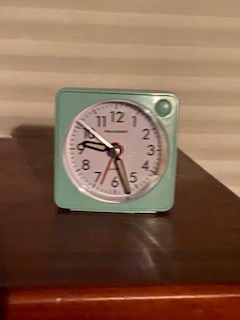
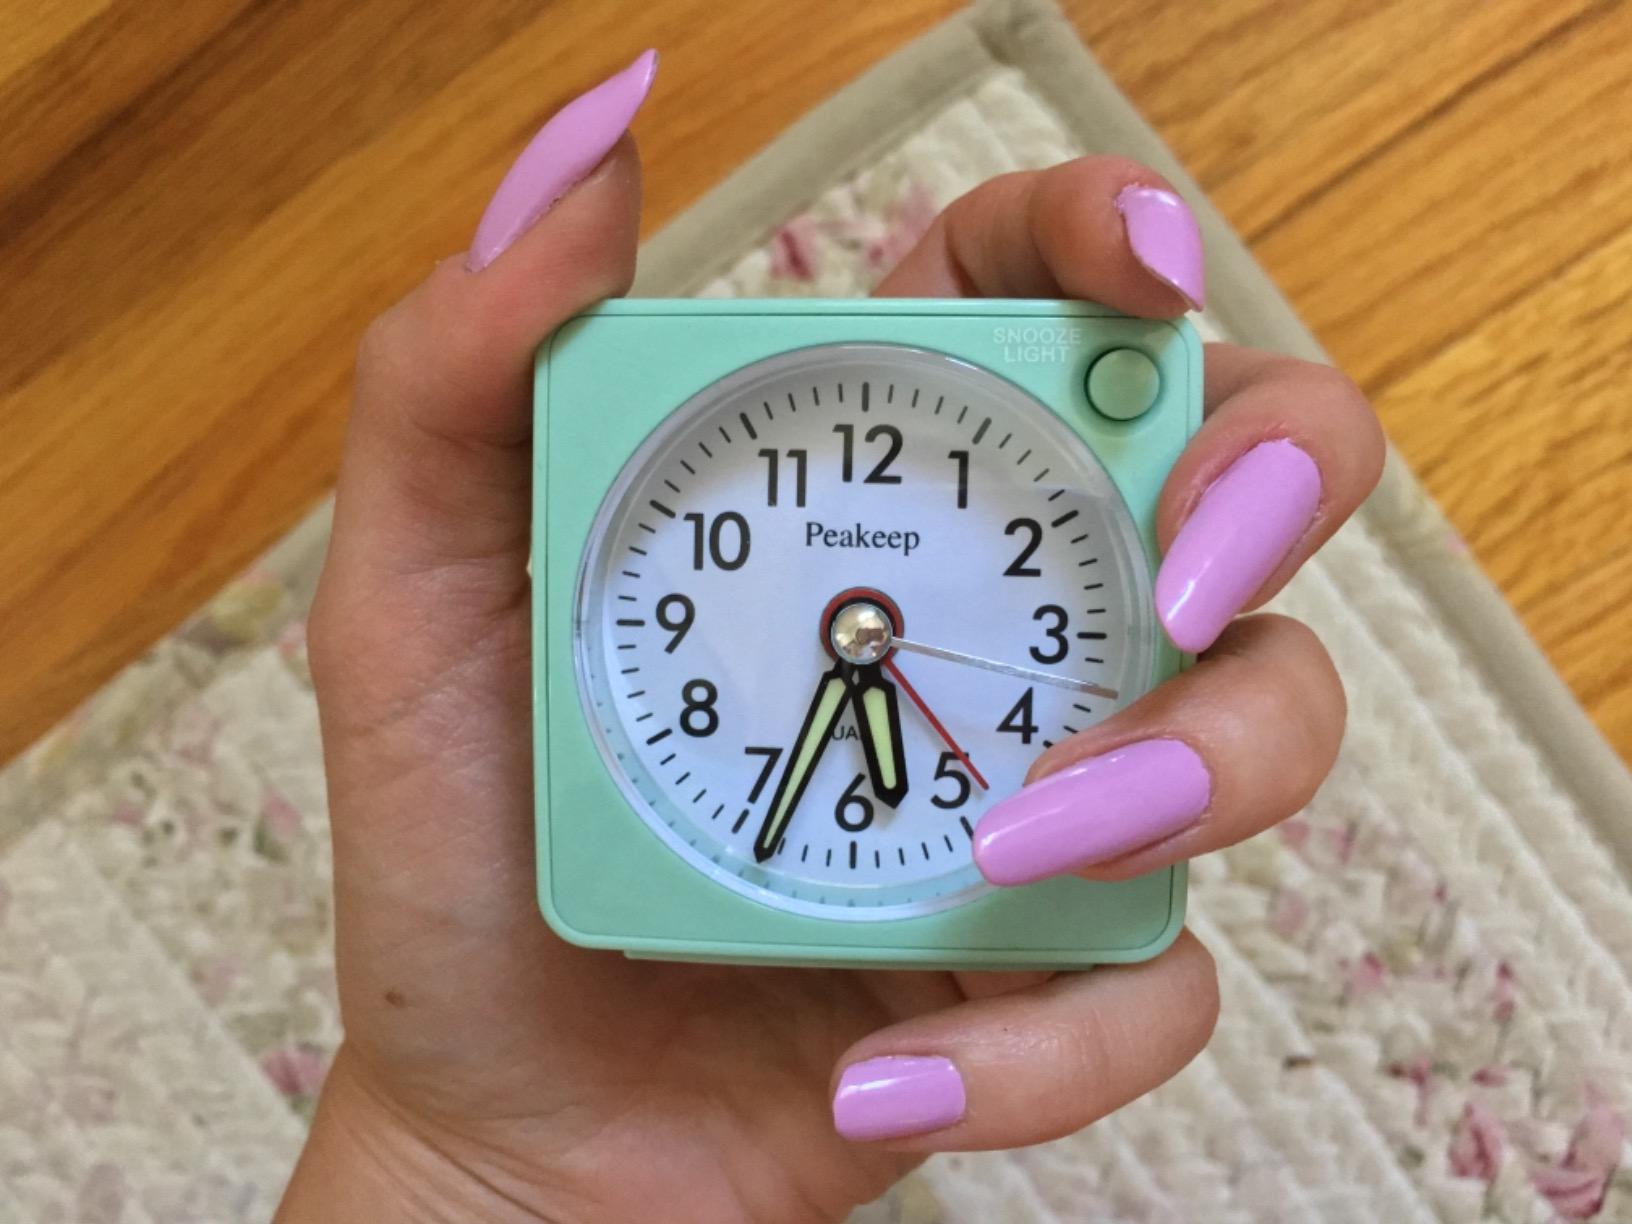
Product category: clock
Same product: yes